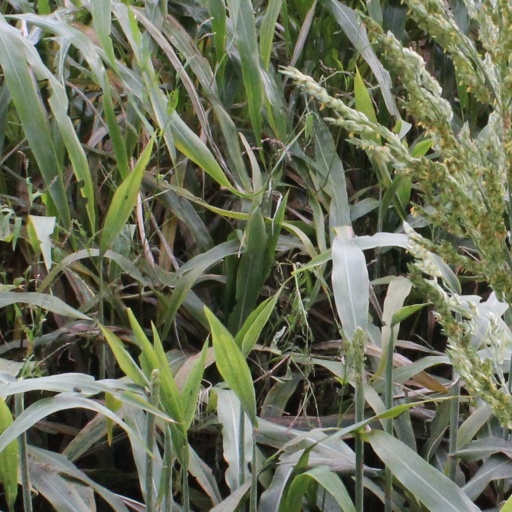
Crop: sorghum